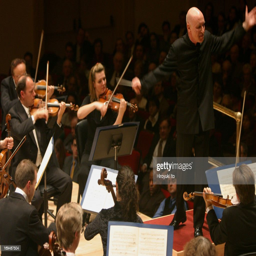
music director conducting conducted ensemble on tuesday night .